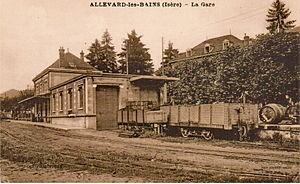
Le Tramway de Pontcharra à la Rochette et Allevard est un tramway à vapeur, construit à la fin du XIXᵉ siècle entre les départements de l'Isère et la Savoie. La ligne reliait la gare PLM de Pontcharra à La Rochette, avec un embranchement de Détrier à Allevard. Le parcours se faisait en empruntant la vallée du Bréda.
Allevard est une commune française située dans le département de l'Isère en région Auvergne-Rhône-Alpes, autrefois rattachée à l'ancienne province du Dauphiné. La commune est également connue sous le nom d'Allevard-les-Bains, en raison de la présence d'un service de cure thermale.